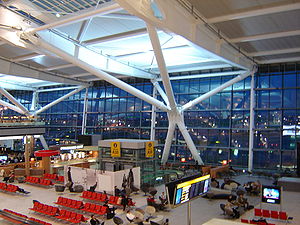
Heathrow Airport Holdings
Terminal 5 i London Heathrow Airport, der drives af BAA.
Heathrow Airport Holdings er en britisk virksomhed, der ejer og driver lufthavn London Heathrow i Storbritannien. Navnet refererer til British Airports Authority, der blev etableret som offentlig myndighed i 1966 og privatiseret under Margaret Thatcher i 1985. BAA er en af de største lufthavnsoperatører i verden. Virksomheden ejes i dag af Grupo Ferrovial. BAA beskæftiger 13.000 ansatte og omsatte i 2008 for 2,567 mia. britiske pund.